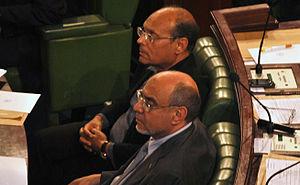
Le président provisoire de la république tunisienne Moncef Marzouki et le premier ministre Hamadi Jebali assis côte à côte à l'assemblée nationale constituante lors de la séance inaugurale.
Moncef Marzouki, de son nom complet Mohamed Moncef ben Mohamed Ahmed Bedoui-Marzouki, né le 7 juillet 1945 à Grombalia, est un homme d'État tunisien. Il est président de la République du 13 décembre 2011 au 31 décembre 2014.
Hamadi Jebali, né le 13 octobre 1949 à Sousse, est un homme d'État tunisien.
De 1956 à 2011, la politique en Tunisie a été dominée par le régime du Rassemblement constitutionnel démocratique sous les présidents Habib Bourguiba puis Zine el-Abidine Ben Ali. La révolution tunisienne provoque le départ de Ben Ali et permet la tenue d'élections libres.
Le chef du gouvernement tunisien est à la tête du gouvernement de la Tunisie. Depuis l'adoption de la Constitution de 2014, le chef du gouvernement possède l'essentiel du pouvoir exécutif.